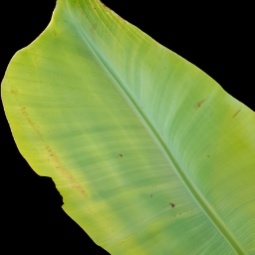
Label: Zinc